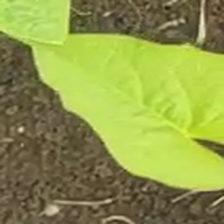
Weed species: Obscure_morning _glory(Ipomoea obscura)